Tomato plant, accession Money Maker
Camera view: tilt-top (135 deg); turntable rotation: 120 degrees
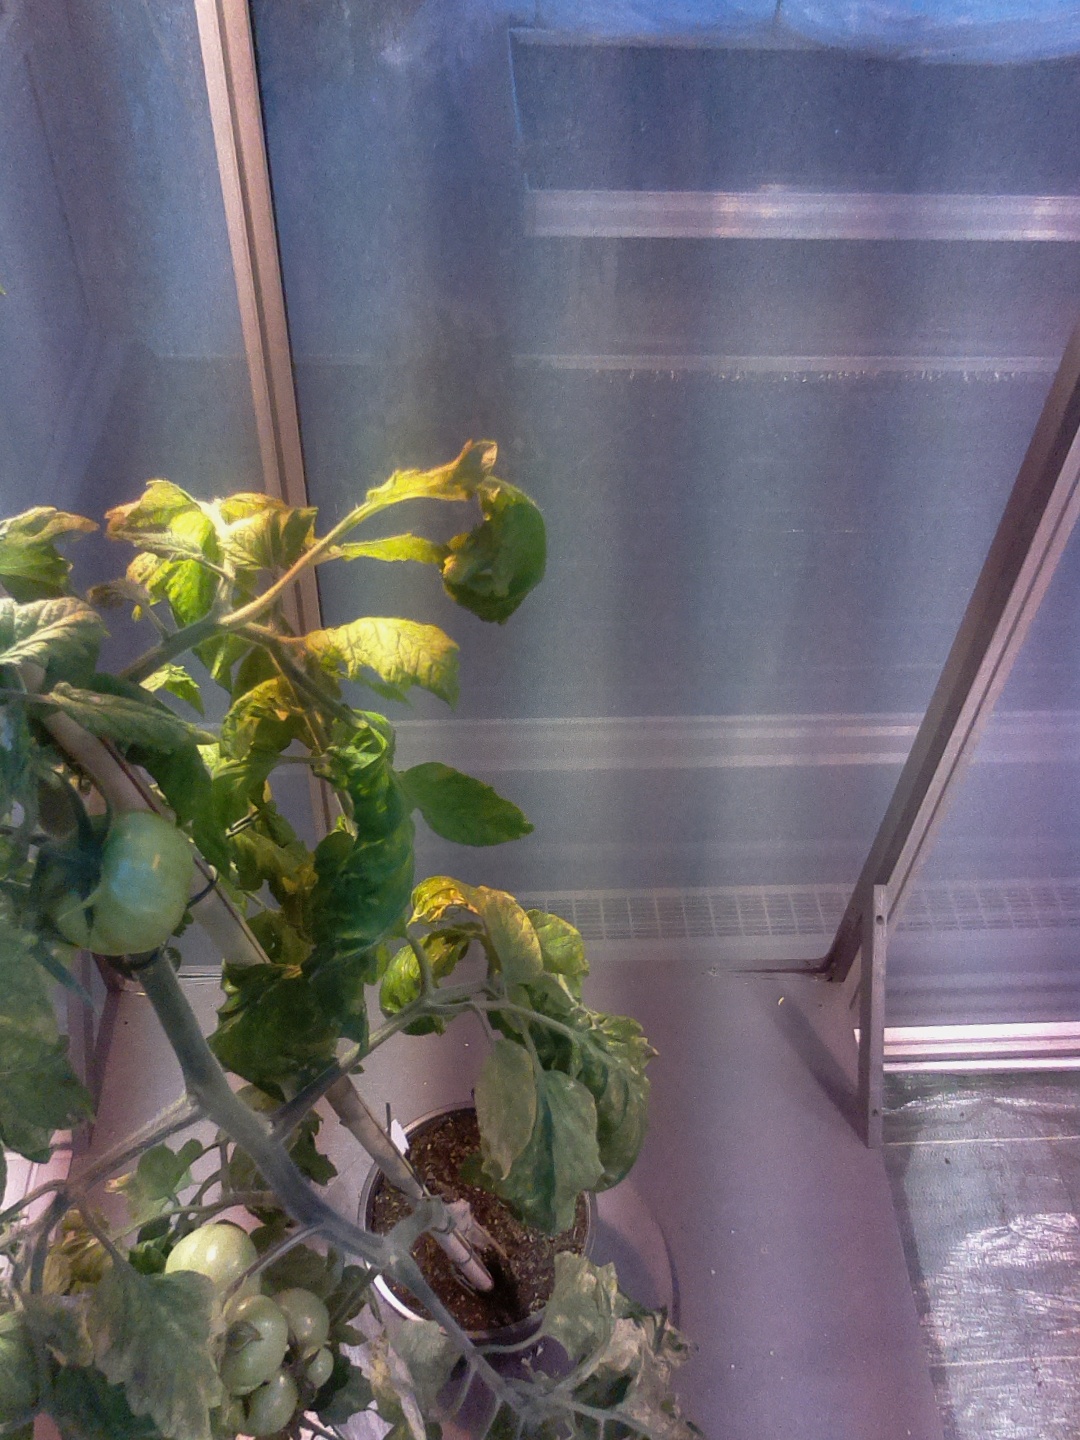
BBCH growth stage 75: 50%-60% of final fruit size